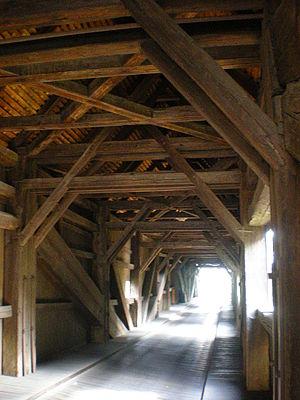
Wünschendorf-sur-Elster est une commune de Thuringe, située dans l'arrondissement de Greiz. Depuis le 1ᵉʳ janvier 2012, elle fait partie de la Communauté d'administration Ländereck.